Tekkadon
Also known as:
es - Spanish: Tekkadon
eu - Basque: Tekkadon
fa - Persian: تکادون
fr - French: Tekkadon
he - Hebrew: טקאדון
id - Indonesian: Tekkadon
it - Italian: Tekkadon
ja - Japanese: 鉄火丼
ko - Korean: 뎃카돈
th - Thai: เท็กกาดง
vi - Vietnamese: Tekkadon
yue - Cantonese: 日式吞拿魚魚生飯
zh - Chinese: 鐵火丼
Category: rice (rice-bowl)
Cuisine: Japanese
Associated cuisines: Japanese
Area: Japan
Countries: Japan
Region: Eastern Asia

Rice dish topped with thin-sliced raw tuna. The spicy version is made with what can be a mix of spicy ingredients, a spicy orange sauce, or both, usually incorporating spring onions.

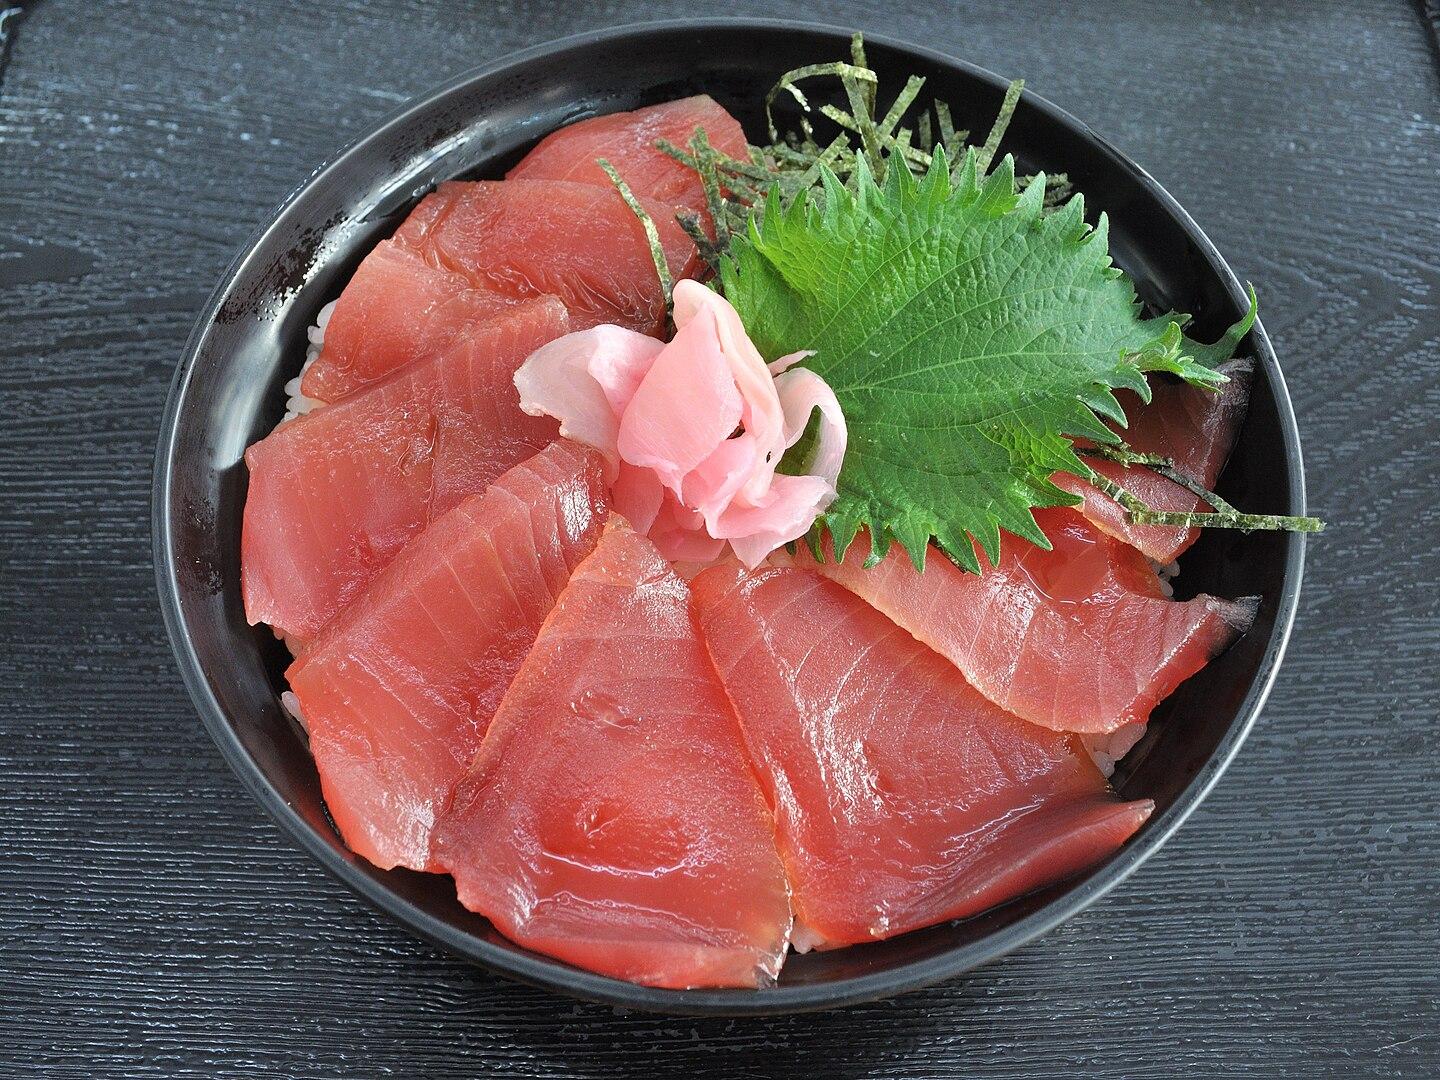
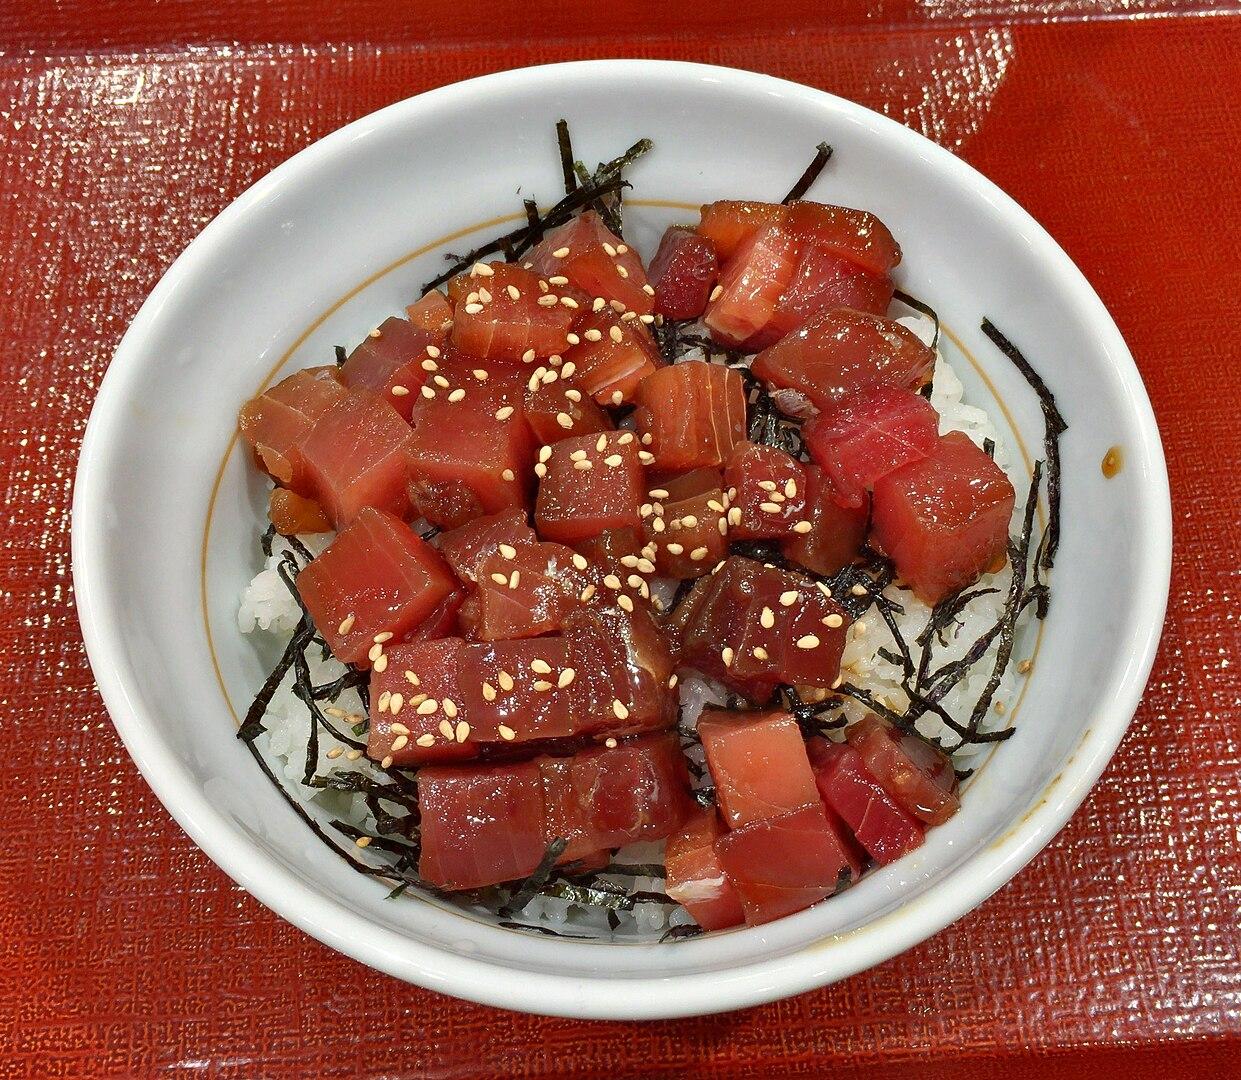
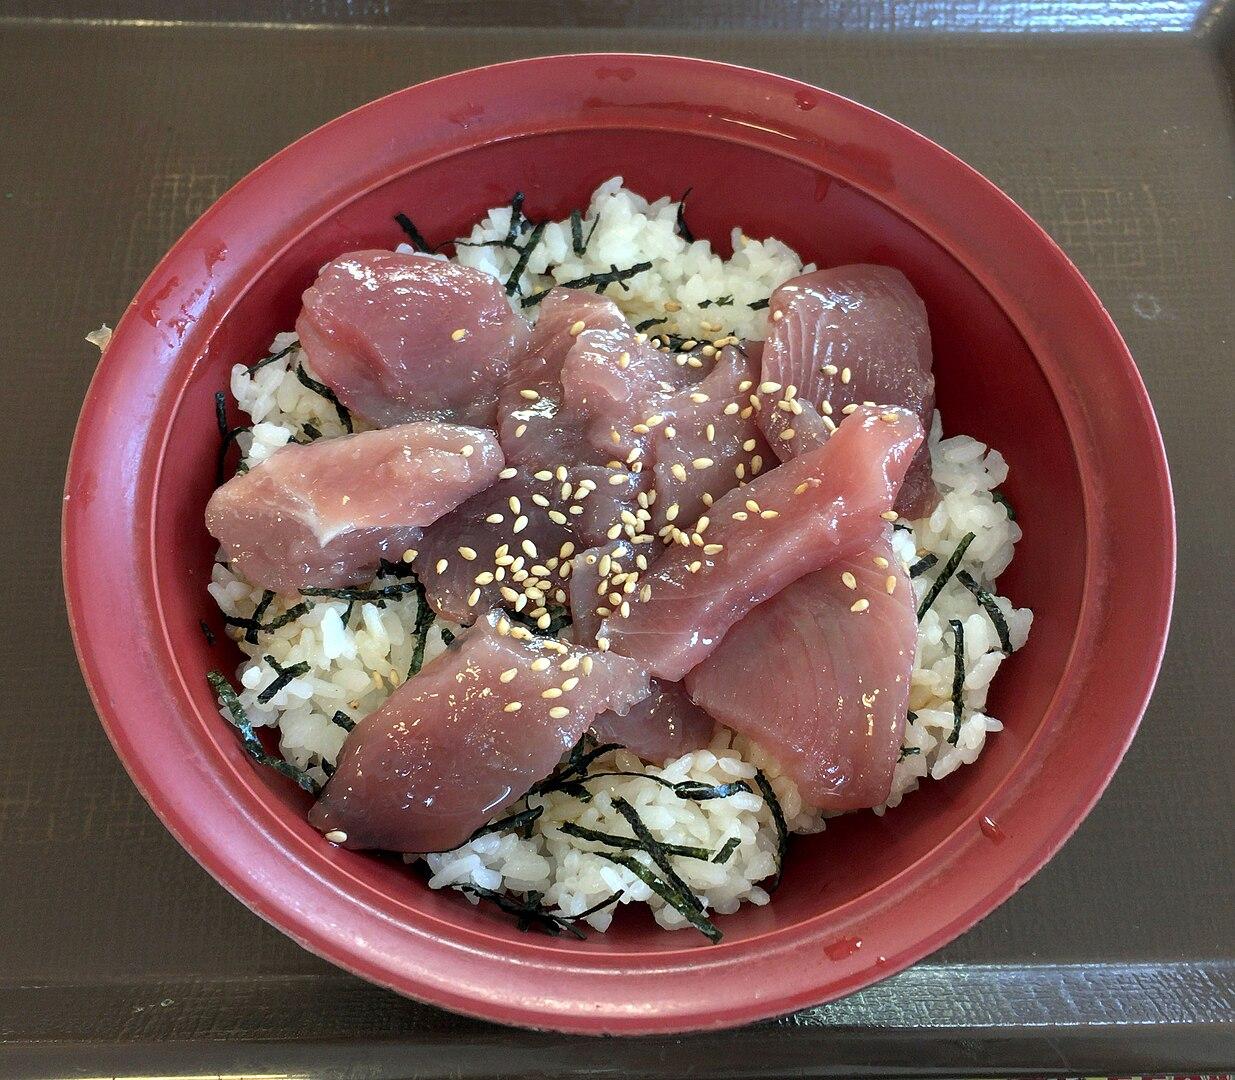
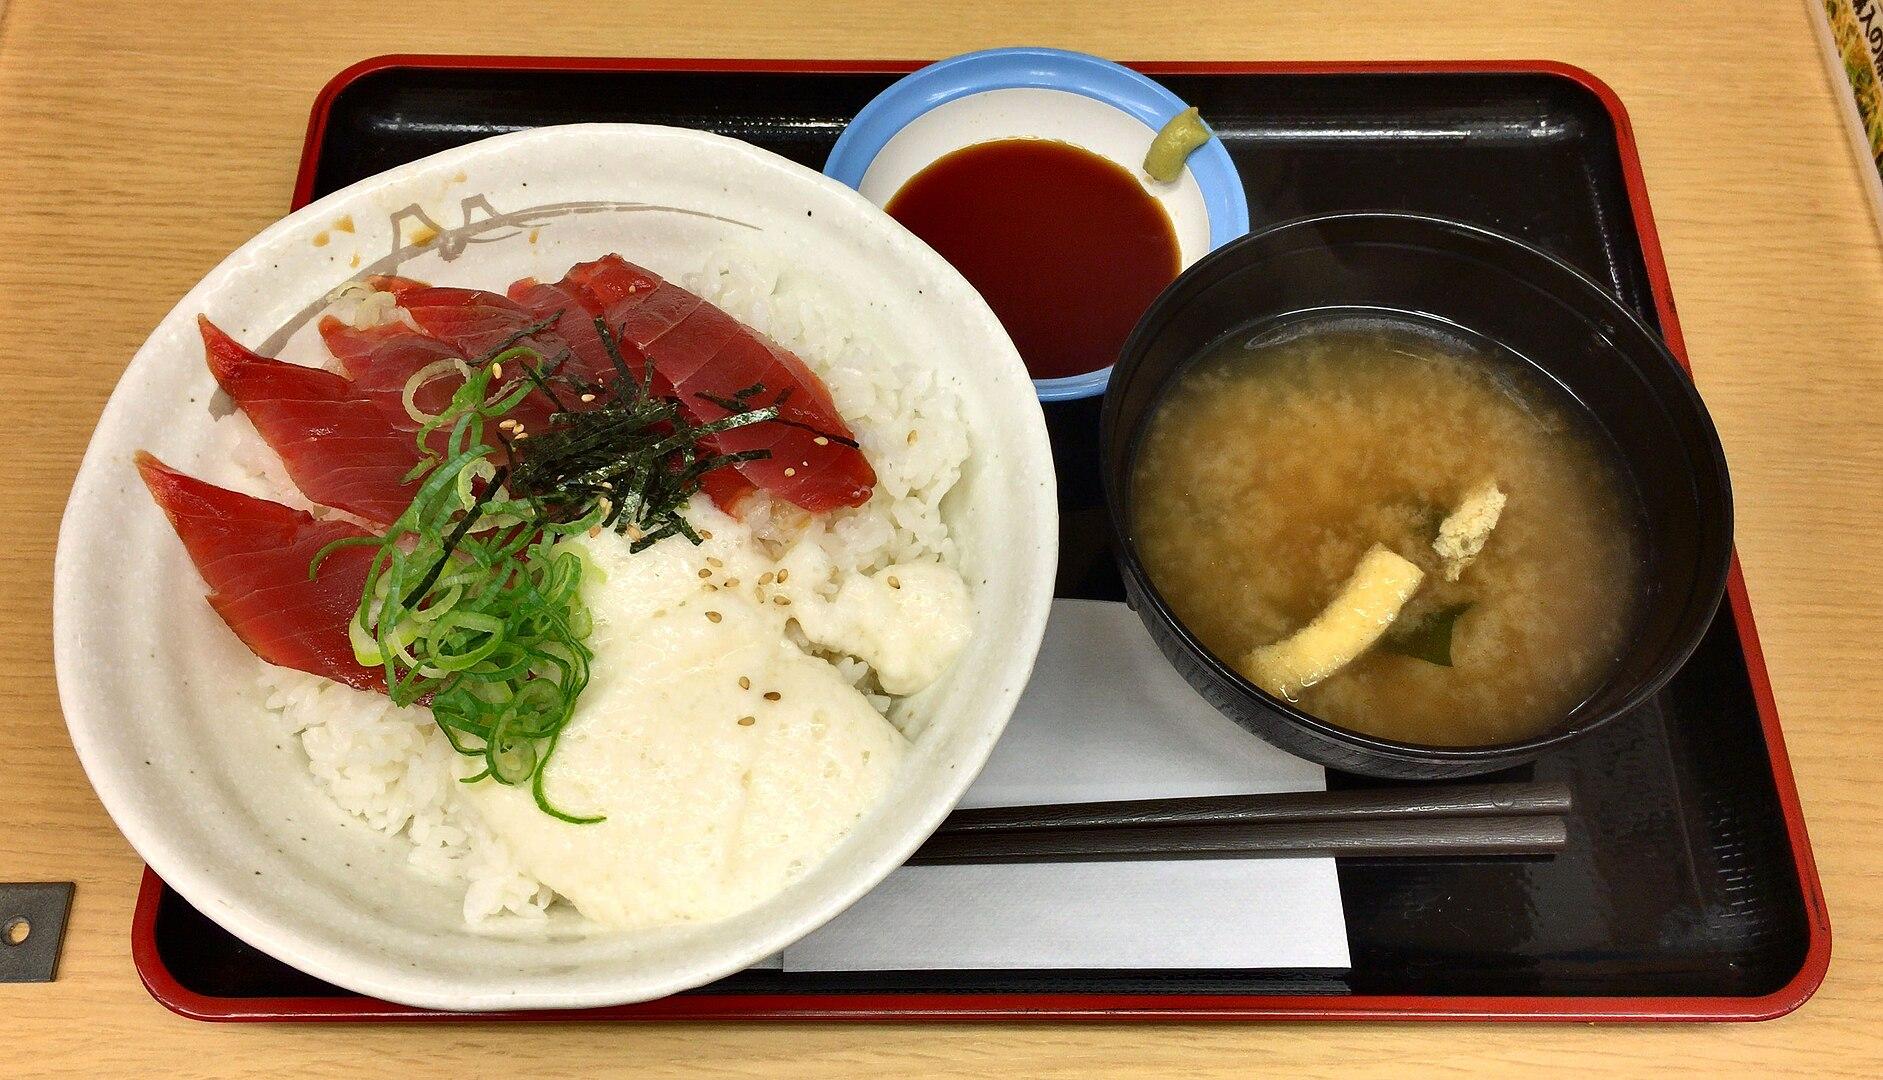
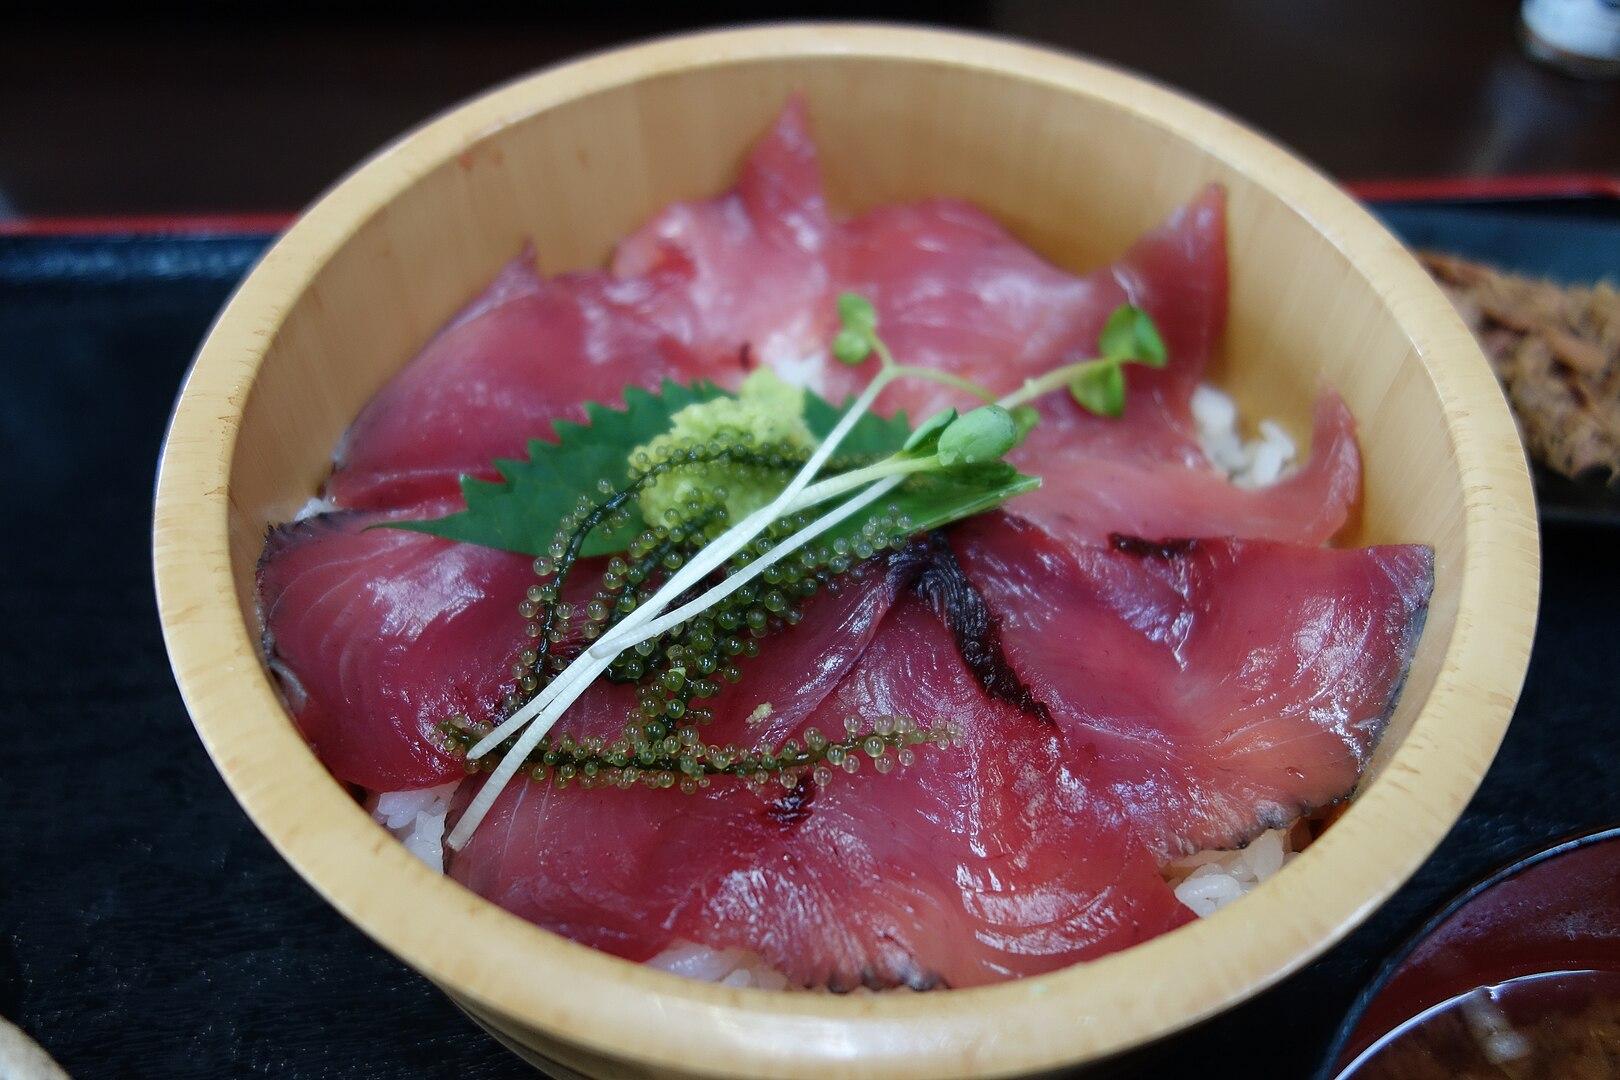
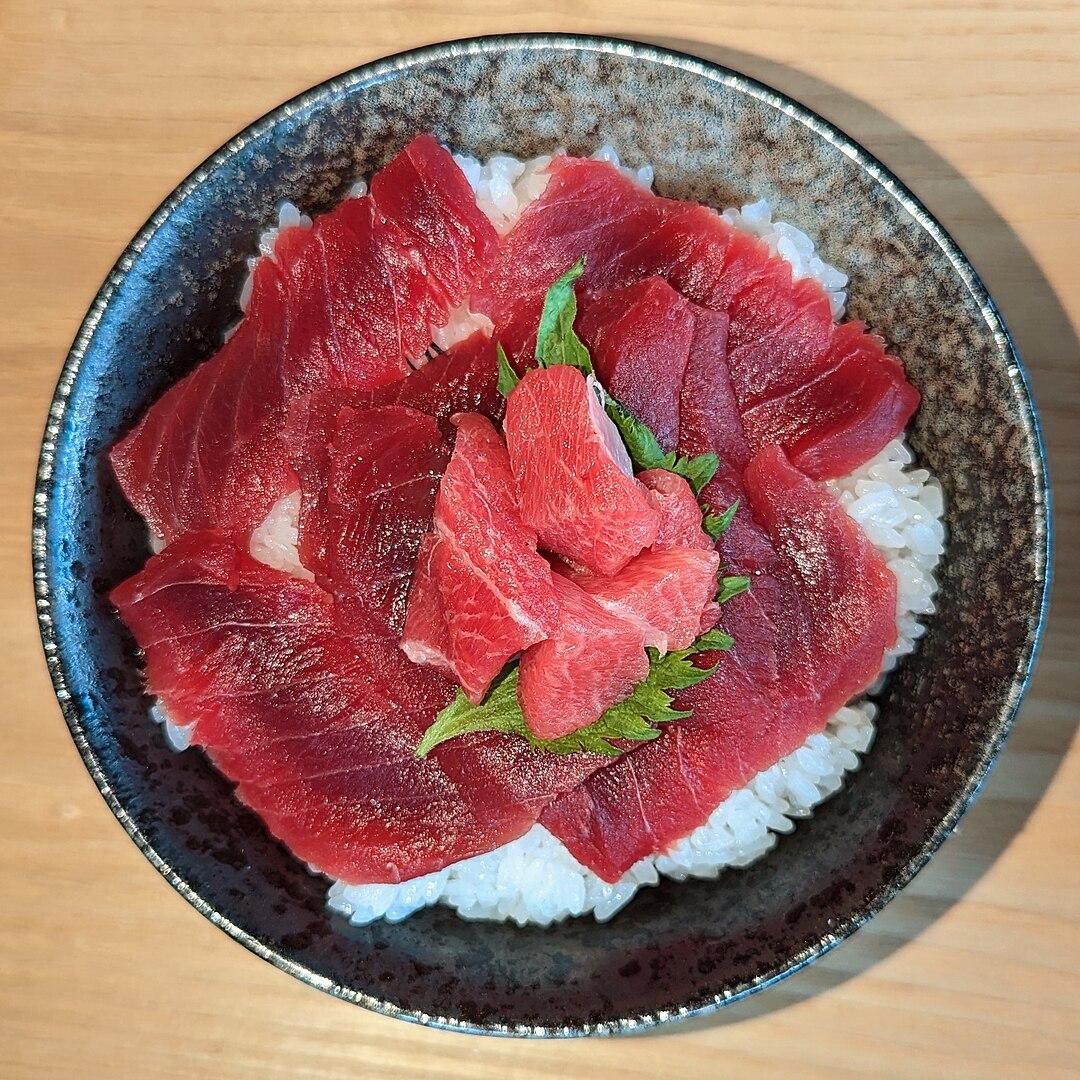